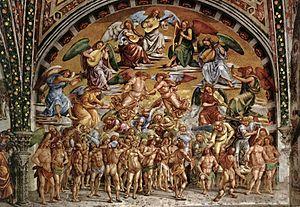
La Chapelle San Brizio ou Cappella Nova est une chapelle située dans le transept droit de la cathédrale d'Orvieto. La chapelle est connue par le cycle de fresques « Histoires des Derniers Jours » commencé sur les voûtes par Fra Angelico et Benozzo Gozzoli et complété et terminé sur les parois cinquante ans plus tard par Luca Signorelli.